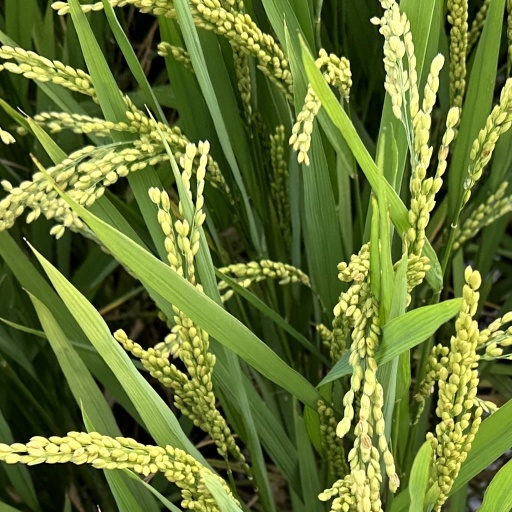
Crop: rice